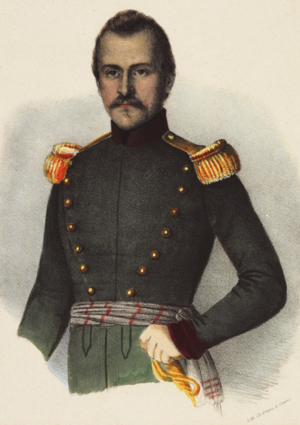
Ulrich Ochsenbein est un homme politique et général suisse, né le 24 novembre 1811 à Schwarzenegg, et mort le 3 novembre 1890 à Port. Membre du Parti radical-démocratique, il fait partie du premier conseil fédéral, de 1848 à 1854.